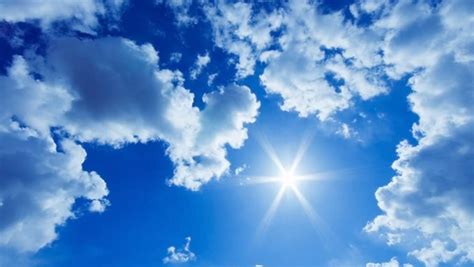
Weather: sun or clear